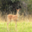
Label: deer